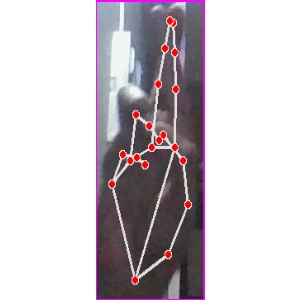
अक्षर: र